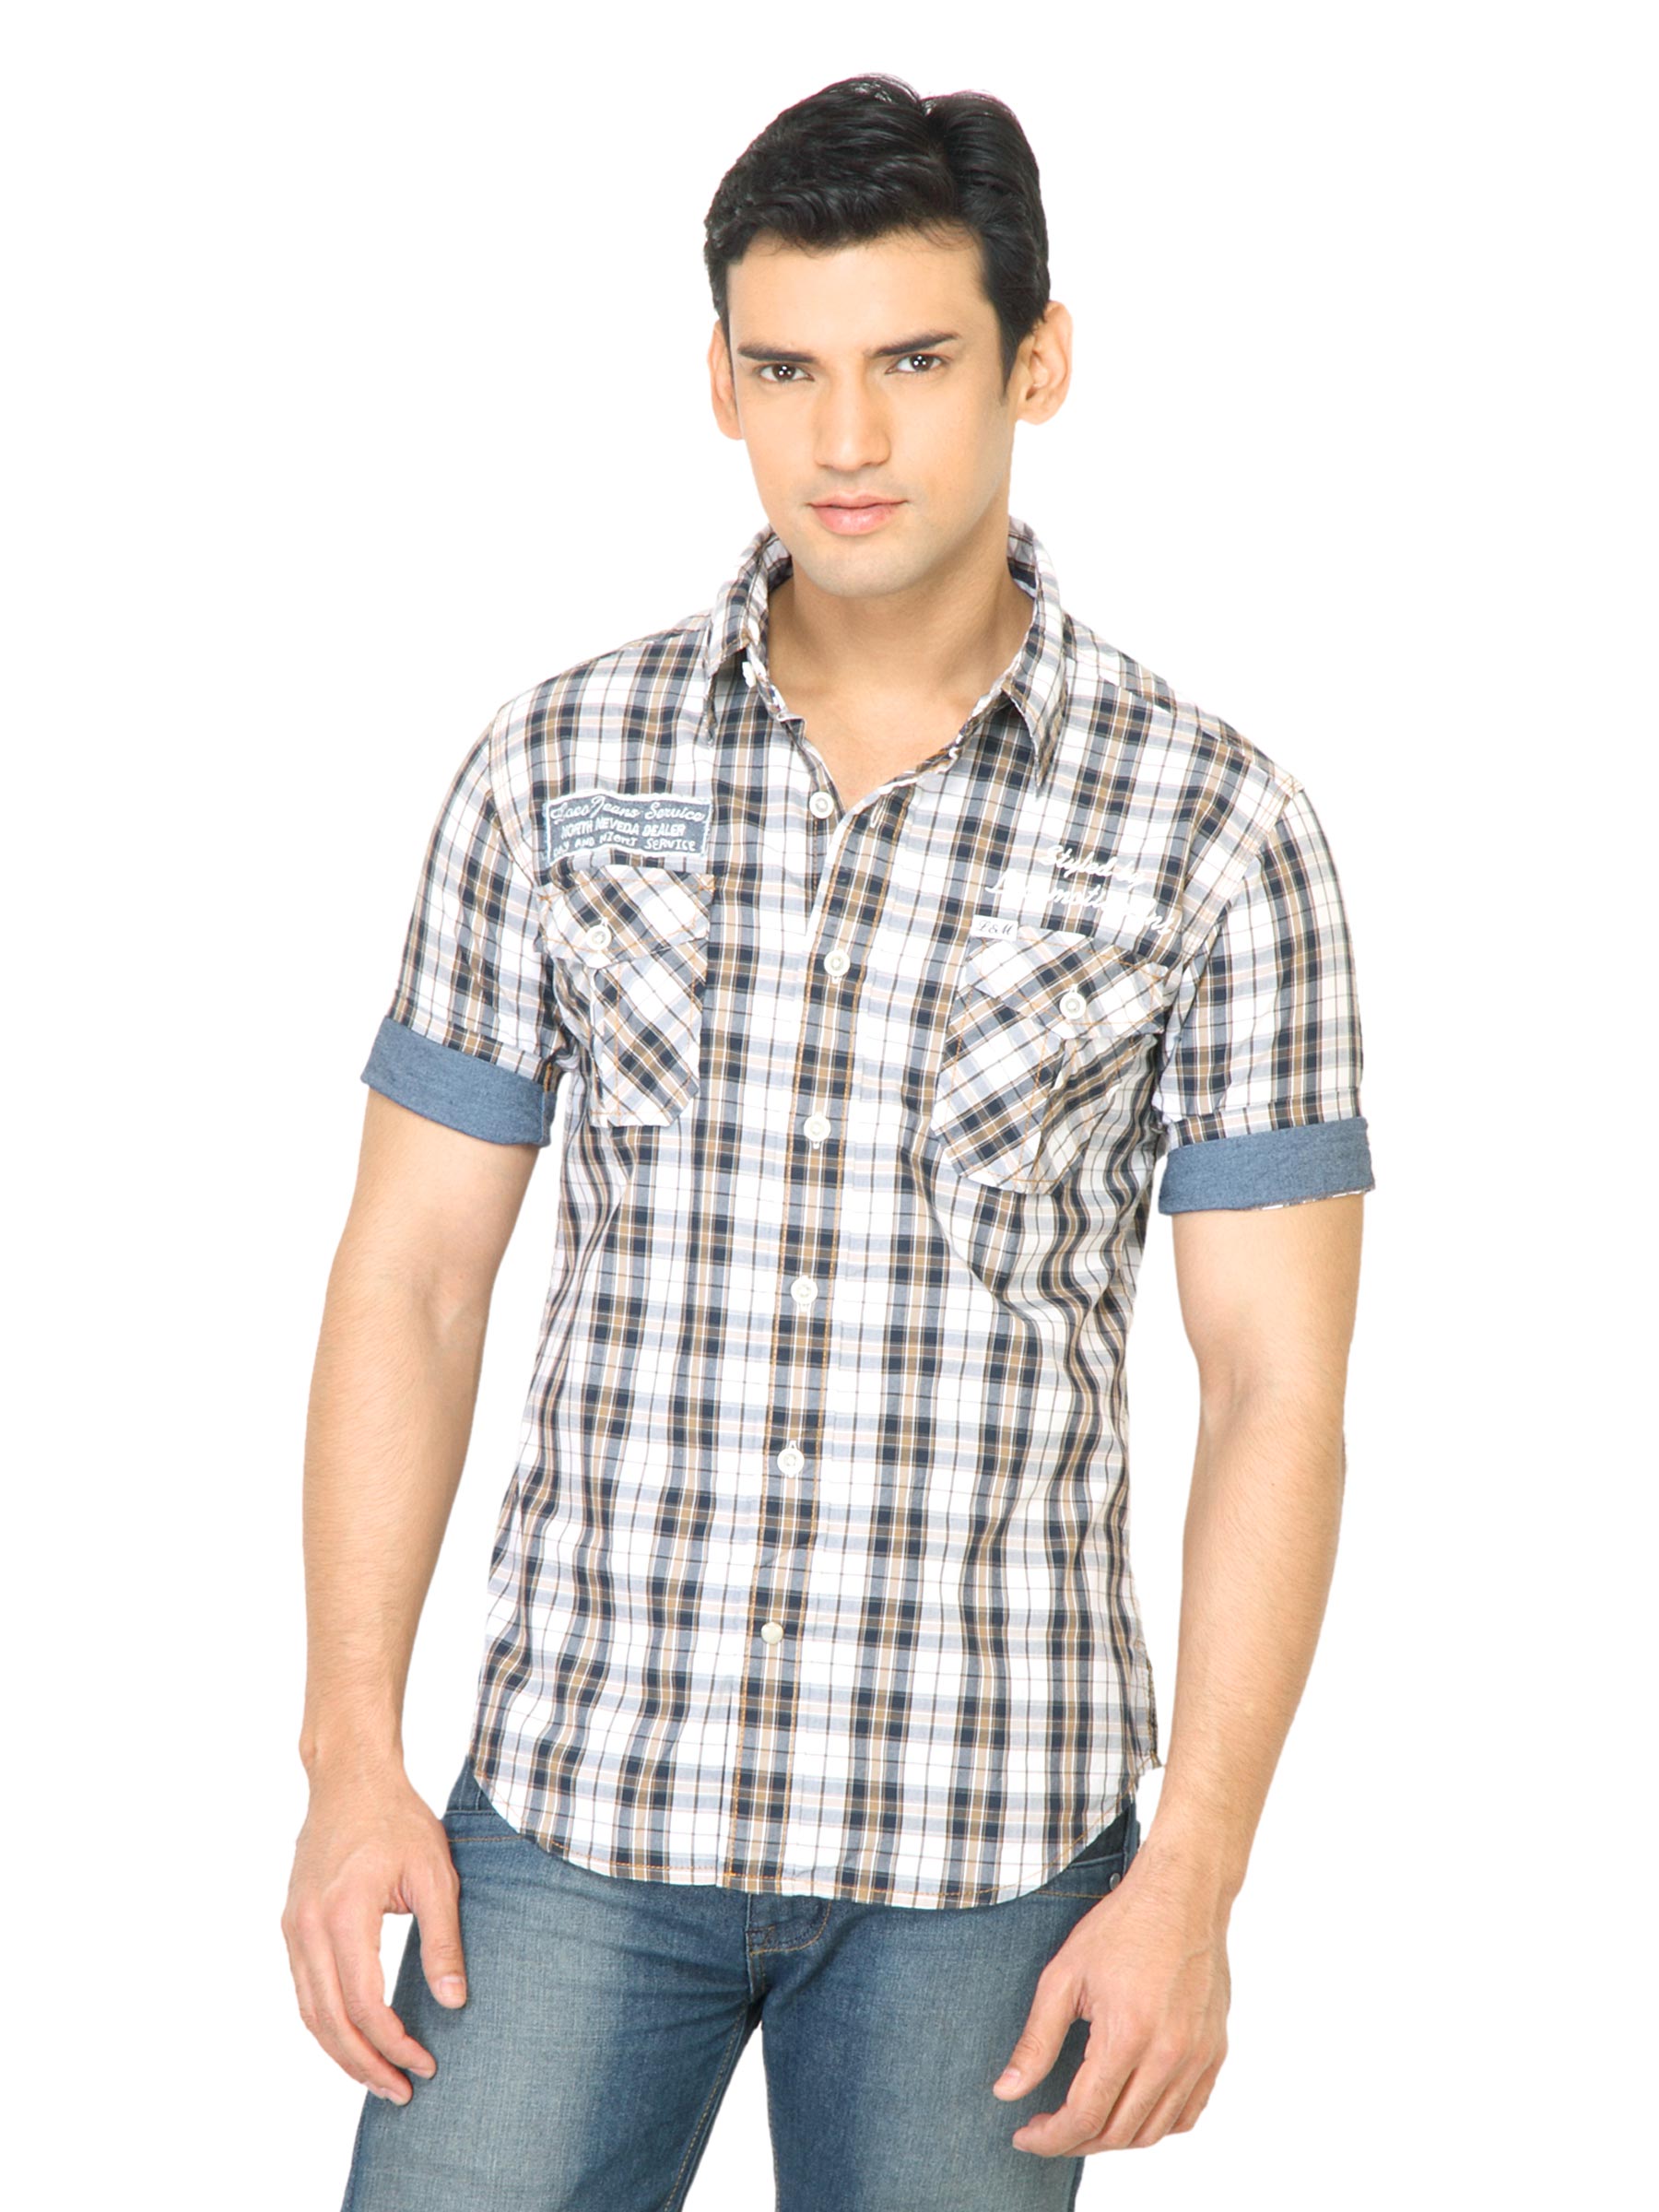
Locomotive Men Check White Shirt
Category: Apparel / Topwear / Shirts
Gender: Men
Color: White
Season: Summer 2011
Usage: Casual